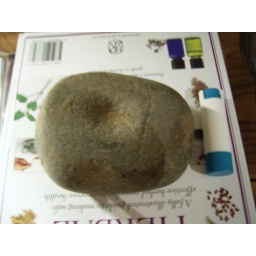
Found in river bed in Riemvasmaak, Upington, South Africa.Indentations on both sides, used to crack Amarula nuts.Smooth sides used to grind ochre